Timeline of the Orange Revolution

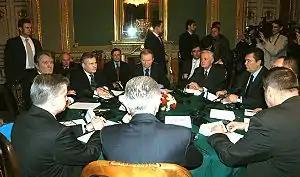
Round table talks in Kyiv. From the left: Viktor Yushchenko, Aleksander Kwaśniewski, Leonid Kuchma, Valdas Adamkus, Viktor Yanukovych, Javier Solana (partly hidden), Ján Kubiš (back), Boris Gryzlov (back), Volodymyr Lytvyn (back)

Round table talks organized by the out-going President Leonid Kuchma began between Yanukovych and Yushchenko. At Kuchma's request high-level foreign mediators also took part in the talks. These were: Polish President Aleksander Kwaśniewski, Lithuanian President Valdas Adamkus, Russian Duma Speaker Boris Gryzlov, European Union's foreign policy chief Javier Solana and OSCE Secretary General Ján Kubiš. Speaker of the Ukrainian parliament, Volodymyr Lytvyn, was also present at the round table. (ABC News)